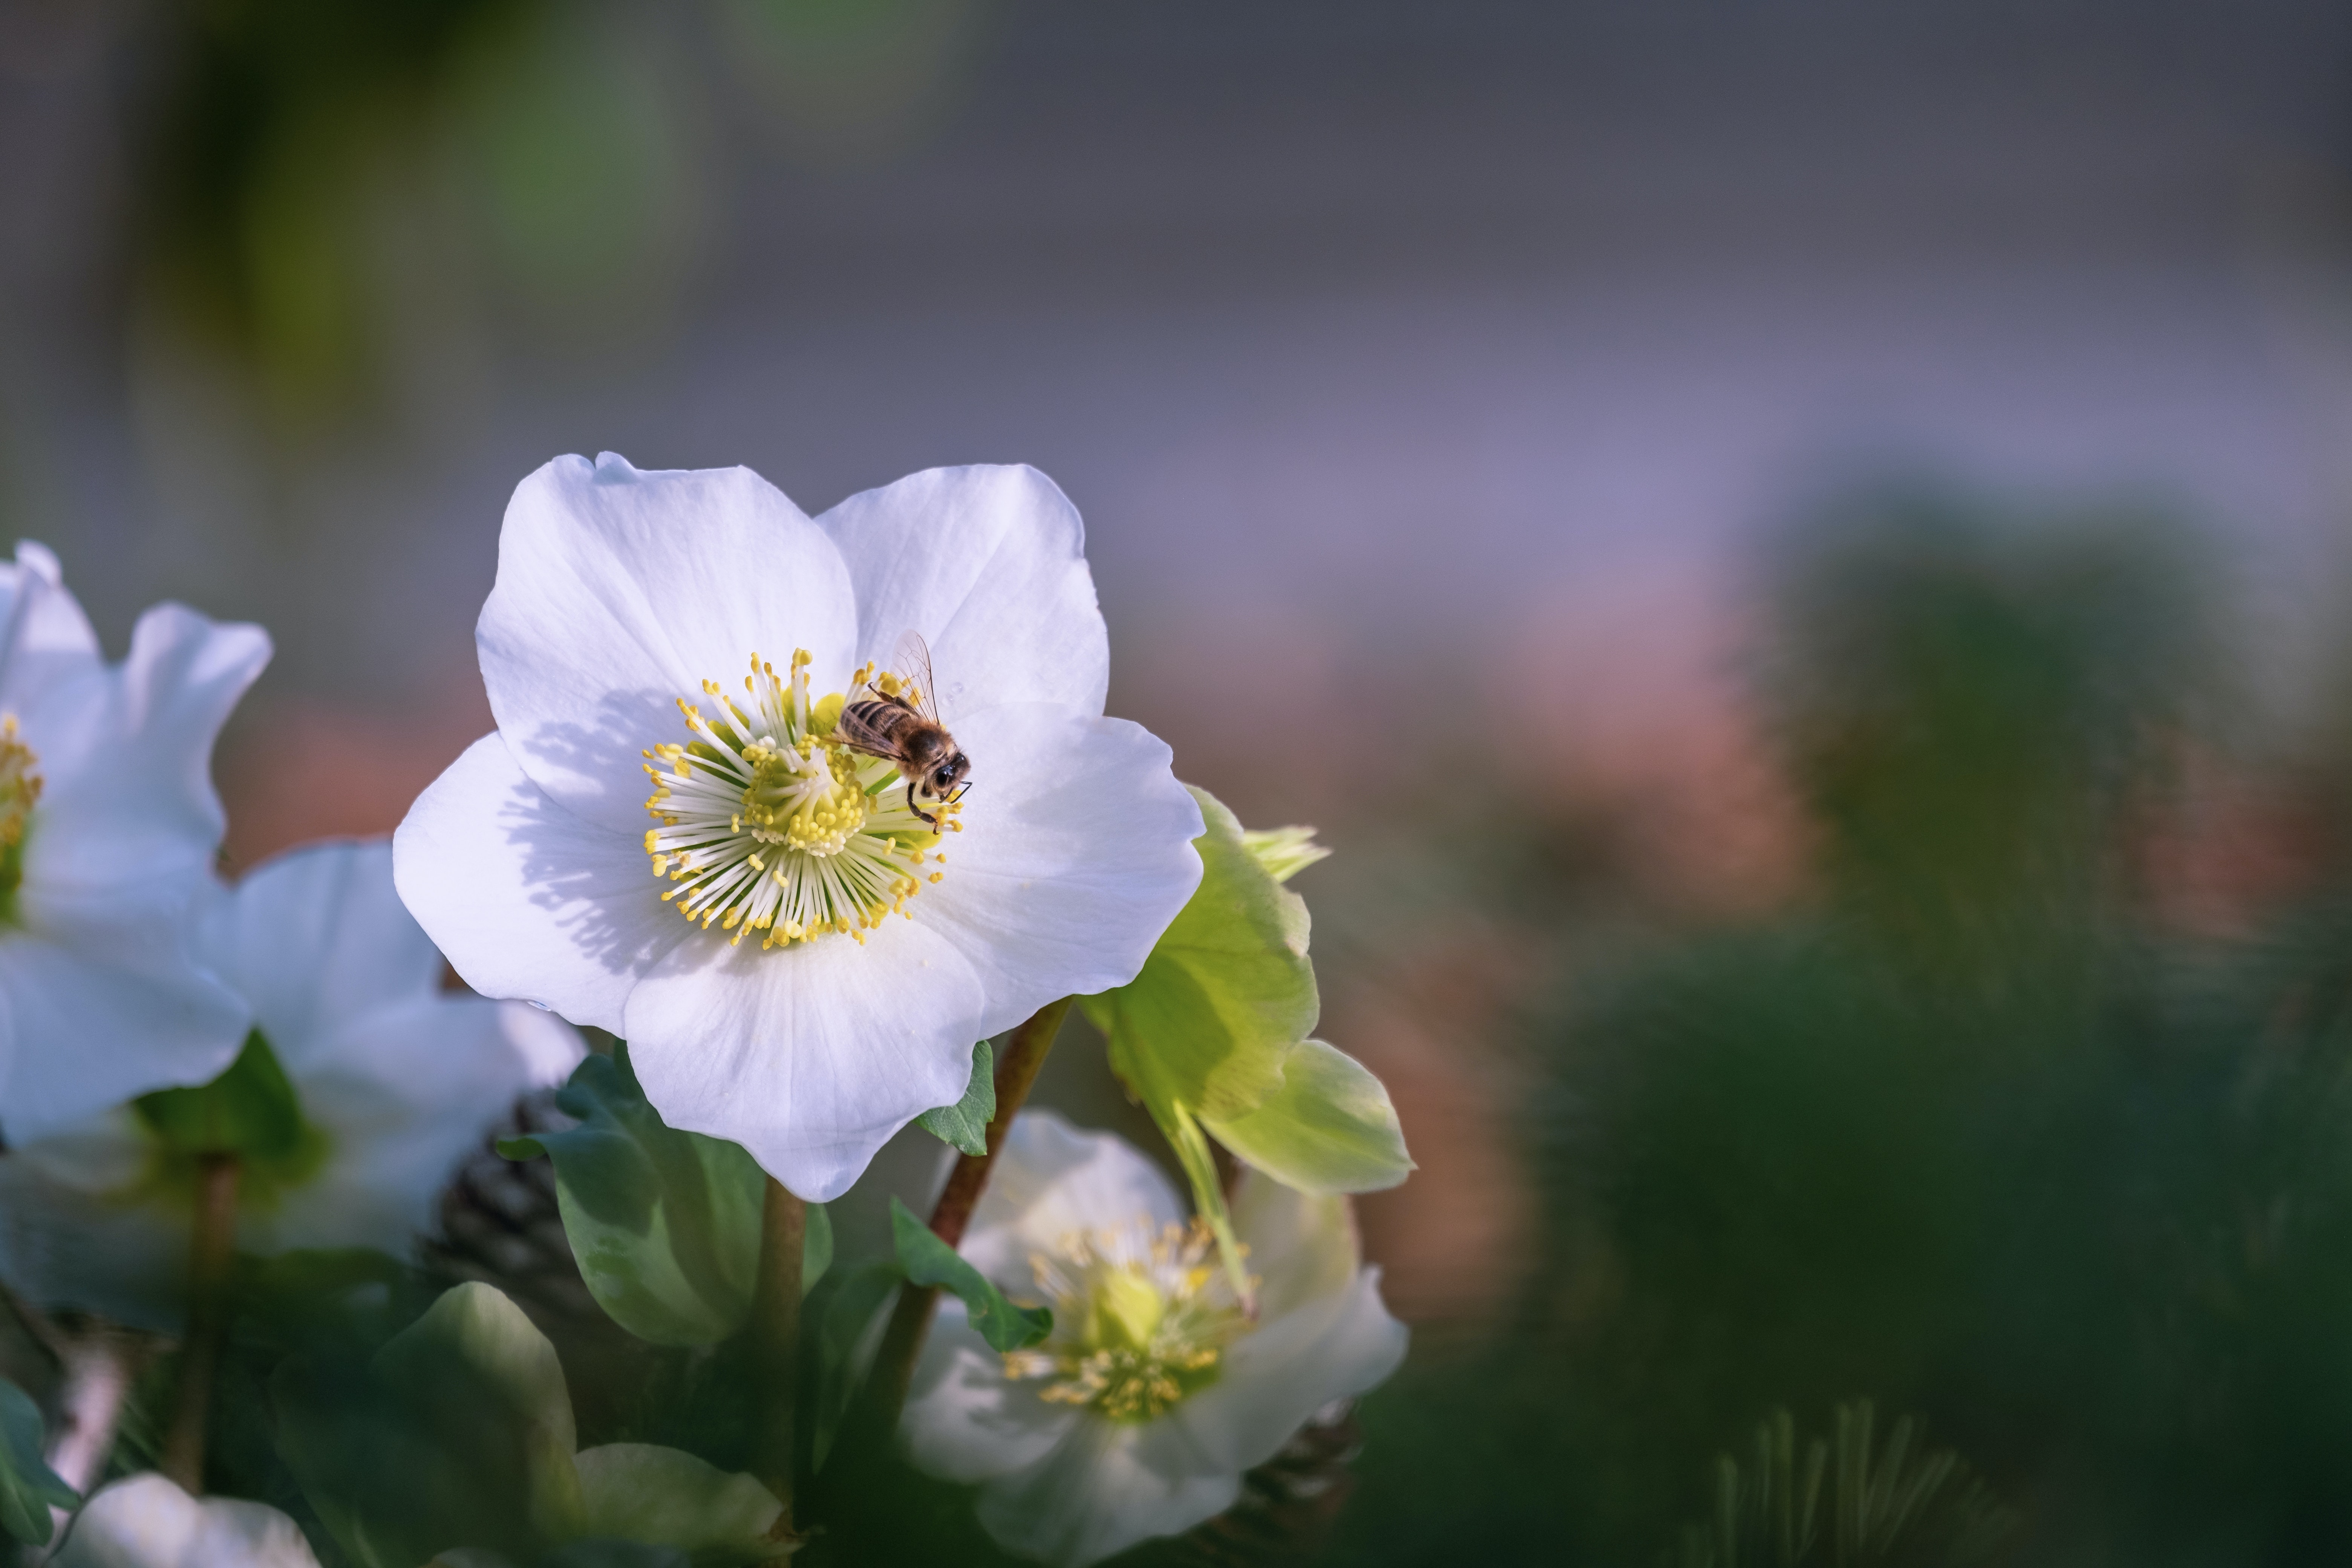
flower, plant, petal, rose family, rose order, rose, rosa canina, insect, flowering plant, carolina rose, macro photography, blossom, rosa arkansana, pollen, grass, annual plant, Rosa nutkana, wildflower, rosa palustris, Woods rose, plant stem, Virginia Rose, cinquefoil, rosa rubiginosa, subshrub